Arthur E. Baird

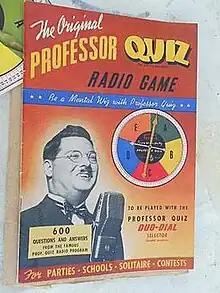
Arthur E. Baird (alias "Dr. Craig Earl") as "Professor Quiz", circa 1940.

Born in Medford, Massachusetts, United States, Baird hosted "Professor Quiz" from May 9, 1936, until the show concluded July 17, 1948.